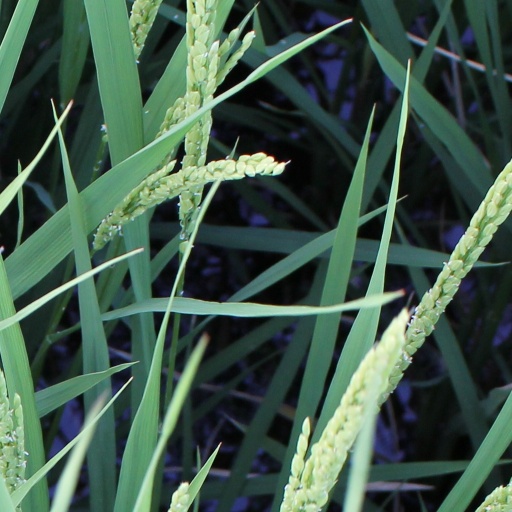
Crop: rice